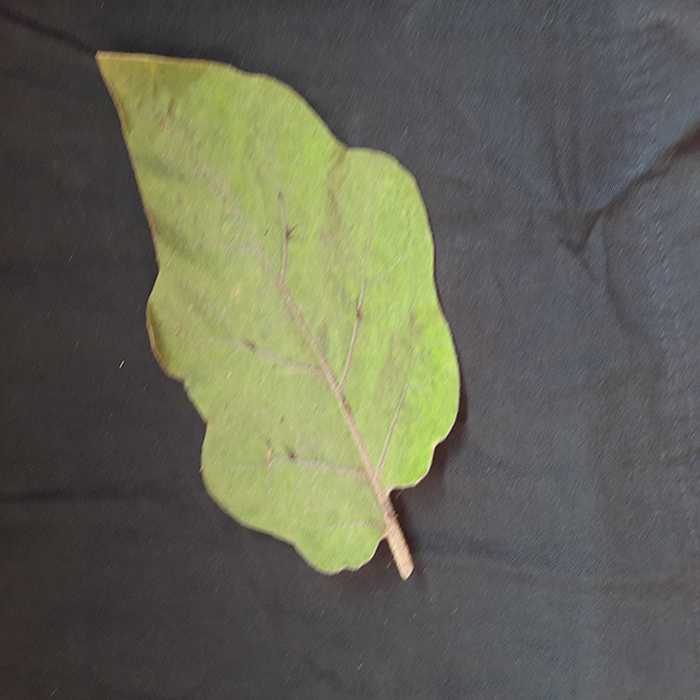
Plant: Eggplant
Label: Eggplant fresh leaf